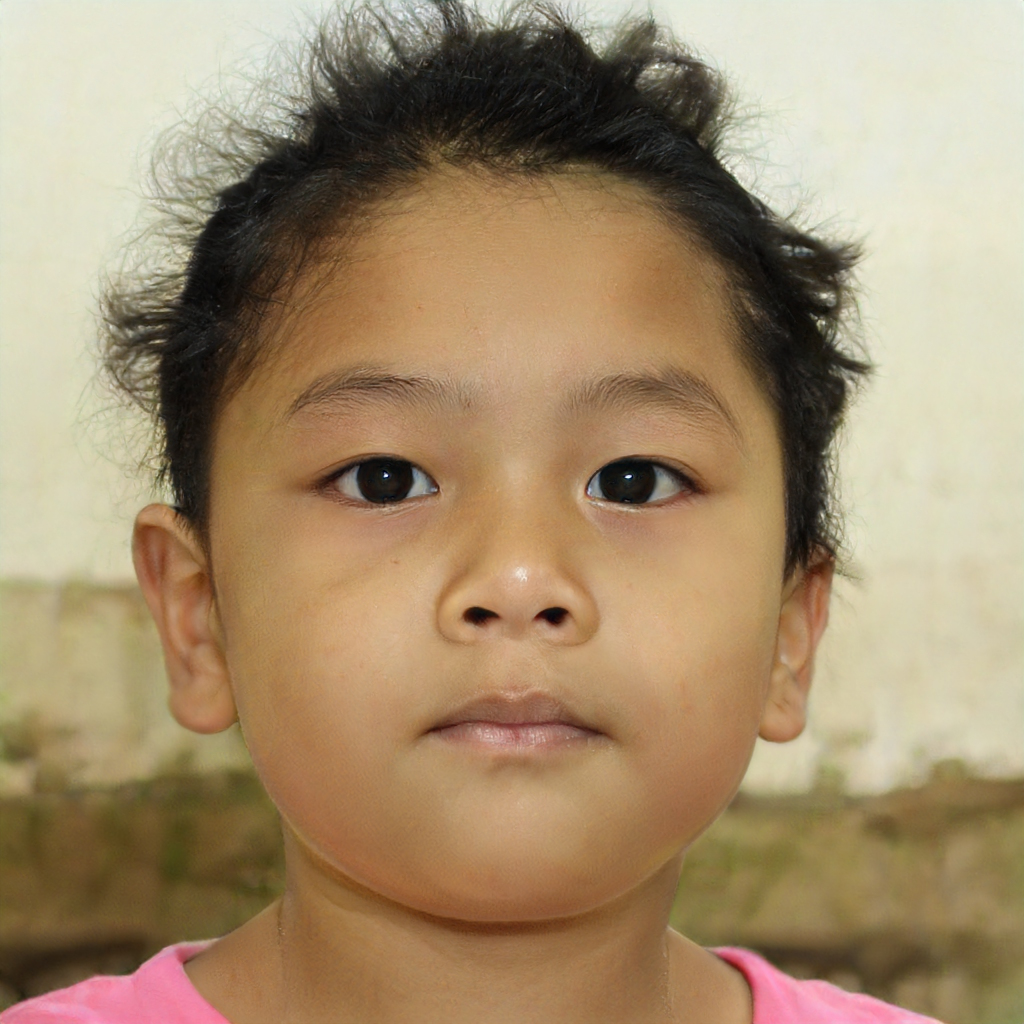
Label: Colored